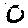
Label: 0